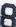
Number: 8